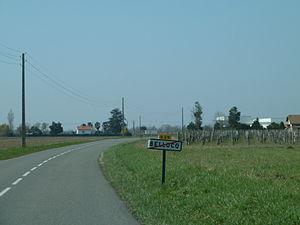
Sortie de Bellocq
Bellocq est une commune française, située dans le département des Pyrénées-Atlantiques en région Nouvelle-Aquitaine.